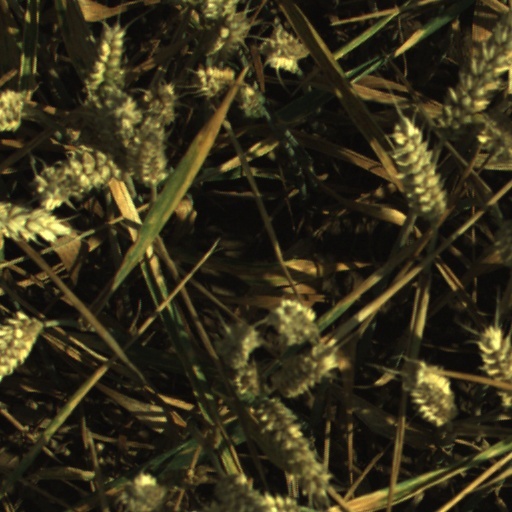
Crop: wheat